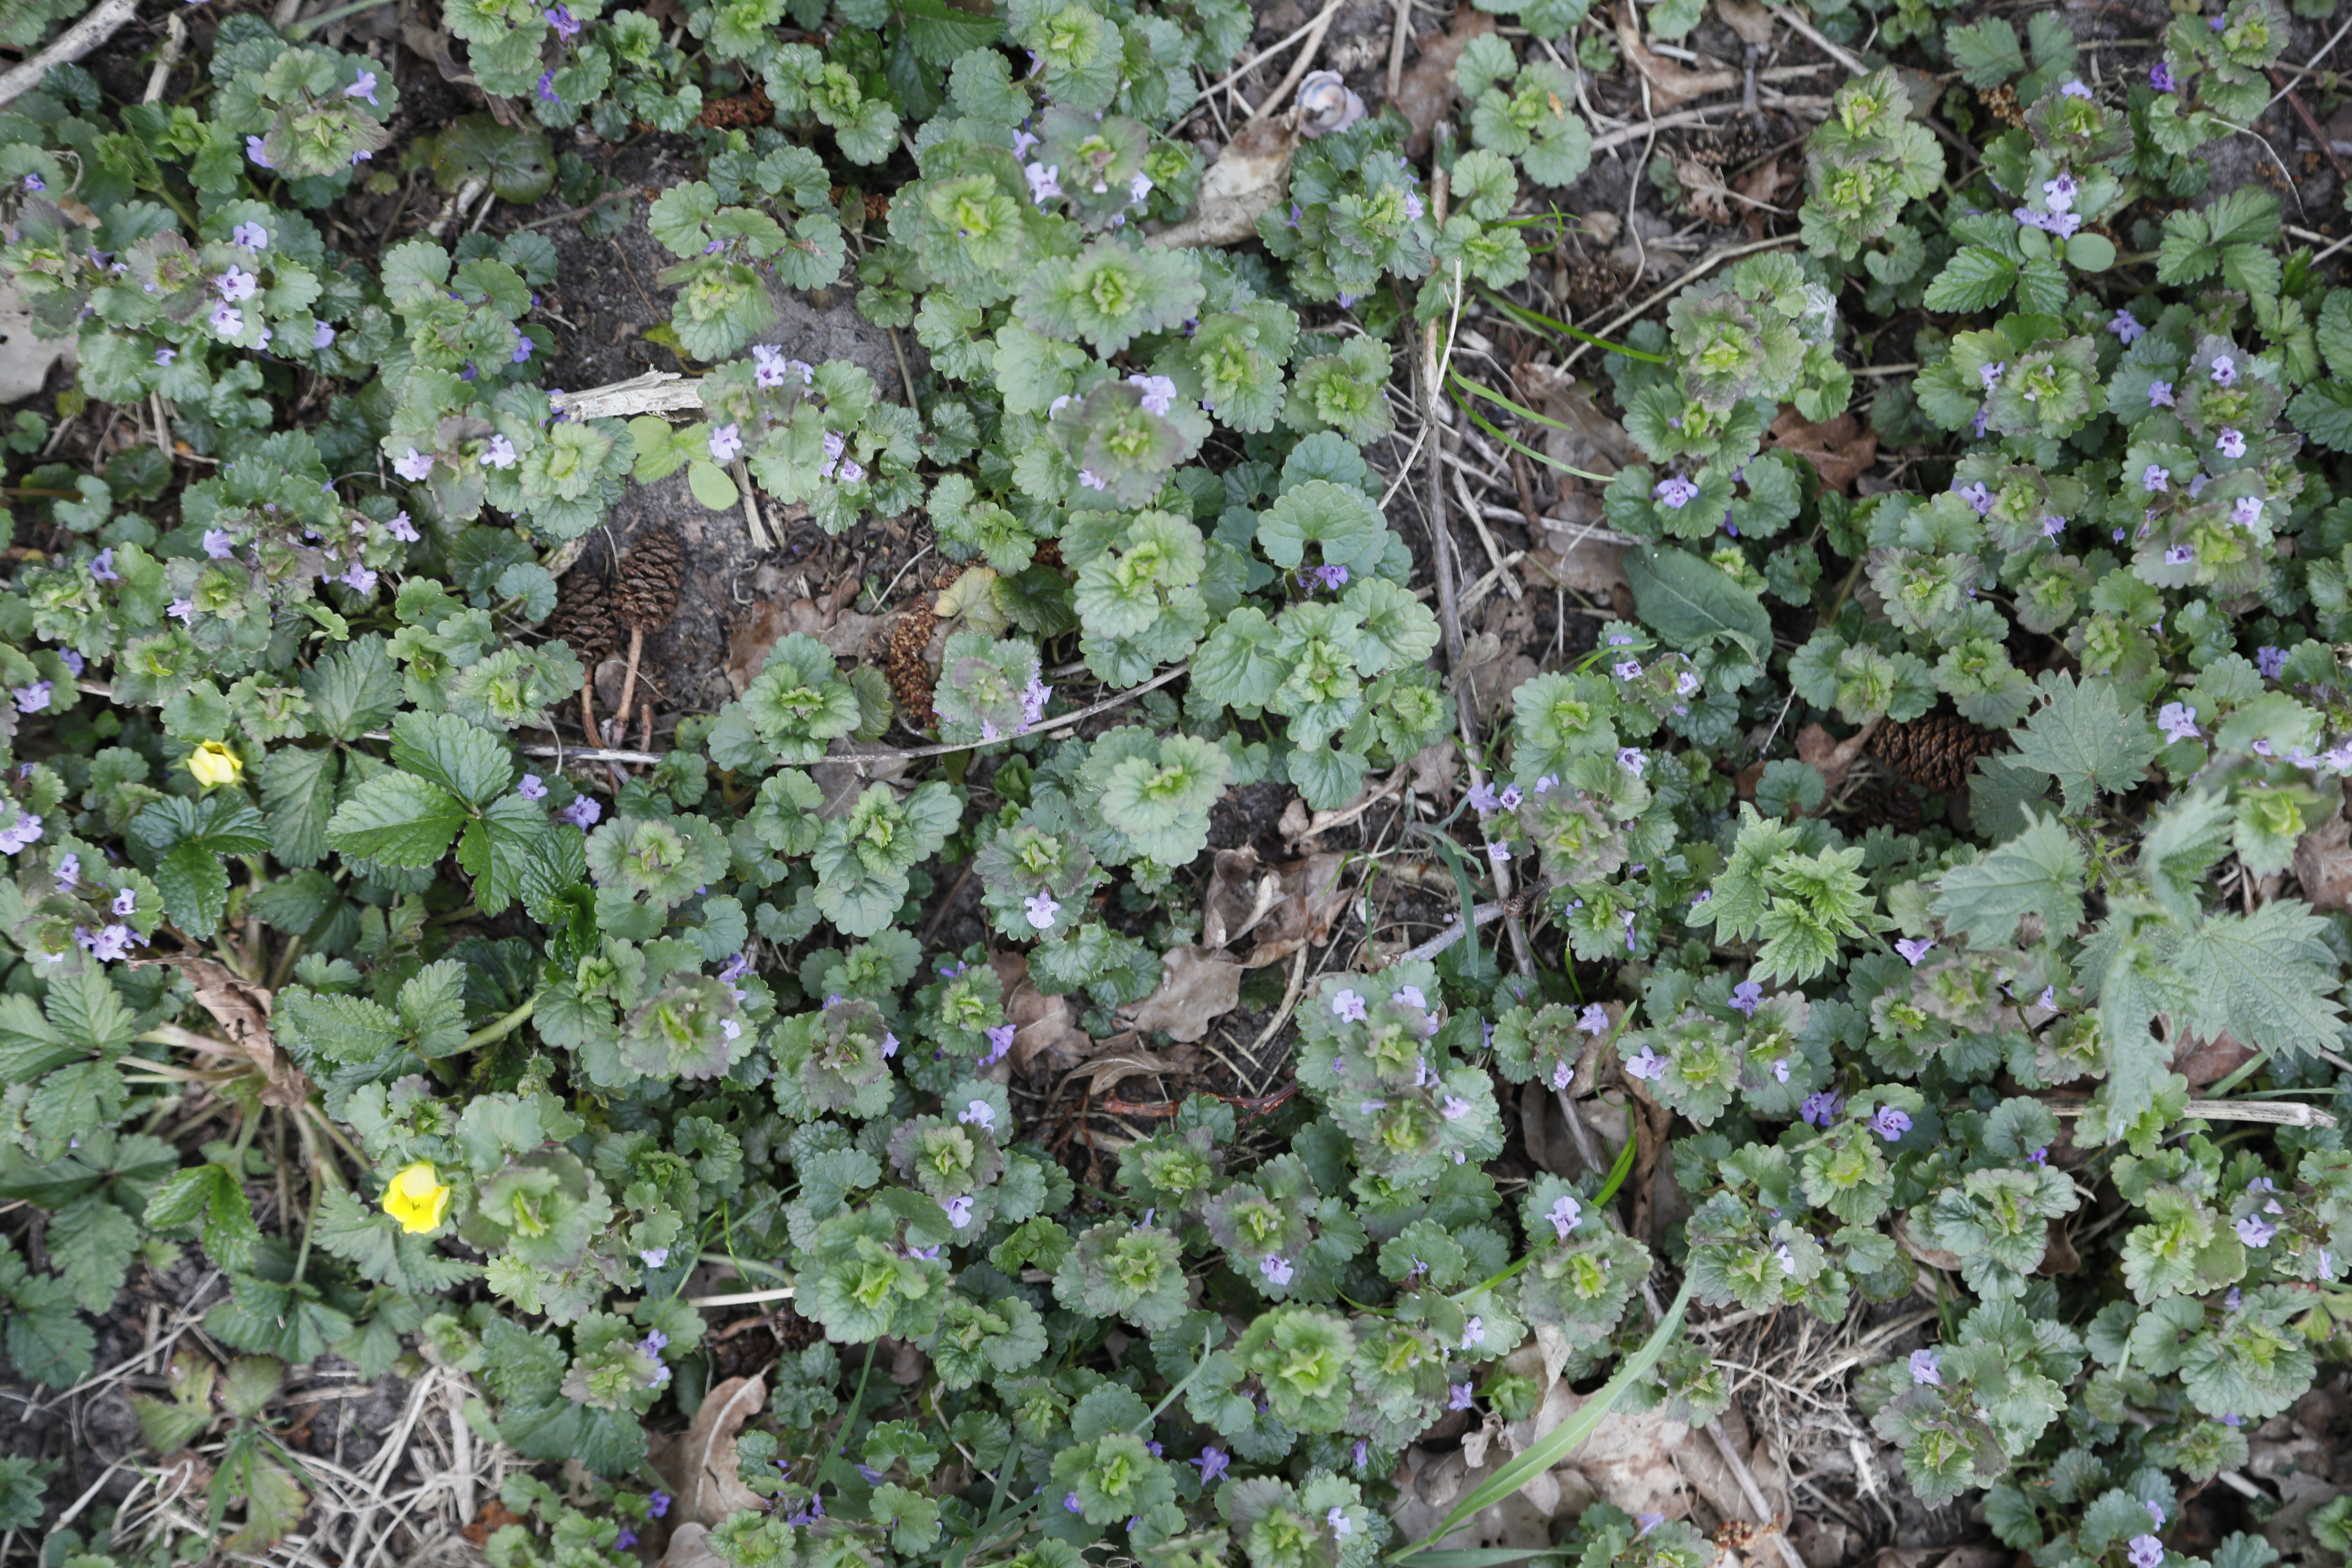
Plant species: Glechoma hederacea, Potentilla indica